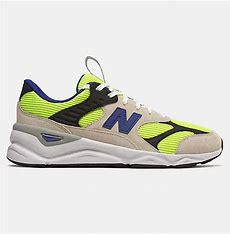
Brand: New
Model: Balance New Balance X 90